Kazuho Mitsuta

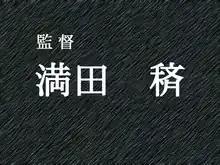
Correct spelling of his name in Japanese Hanja

After working as an assistant director at TBS, he joined Tsuburaya Productions in 1964. His first directed work was the 21 episode of "Ultra Q", "Space Directive M774". He has directed and produced many works of Tsuburaya Productions including the original Ultraman series. In "Ultraseven", he was selected for the final production. In addition, he also showed his musical and acoustic skills by effectively using the insert song "ULTRASEVEN" and the candidate song for the theme song (commonly known as "Ultra Seven Song Part II") that was rejected, and by performing the announcement of "Fourth Gate, Open!" that resonates in the base in the launching scene of Ultra Hawk 1.